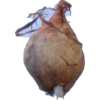
Label: onion